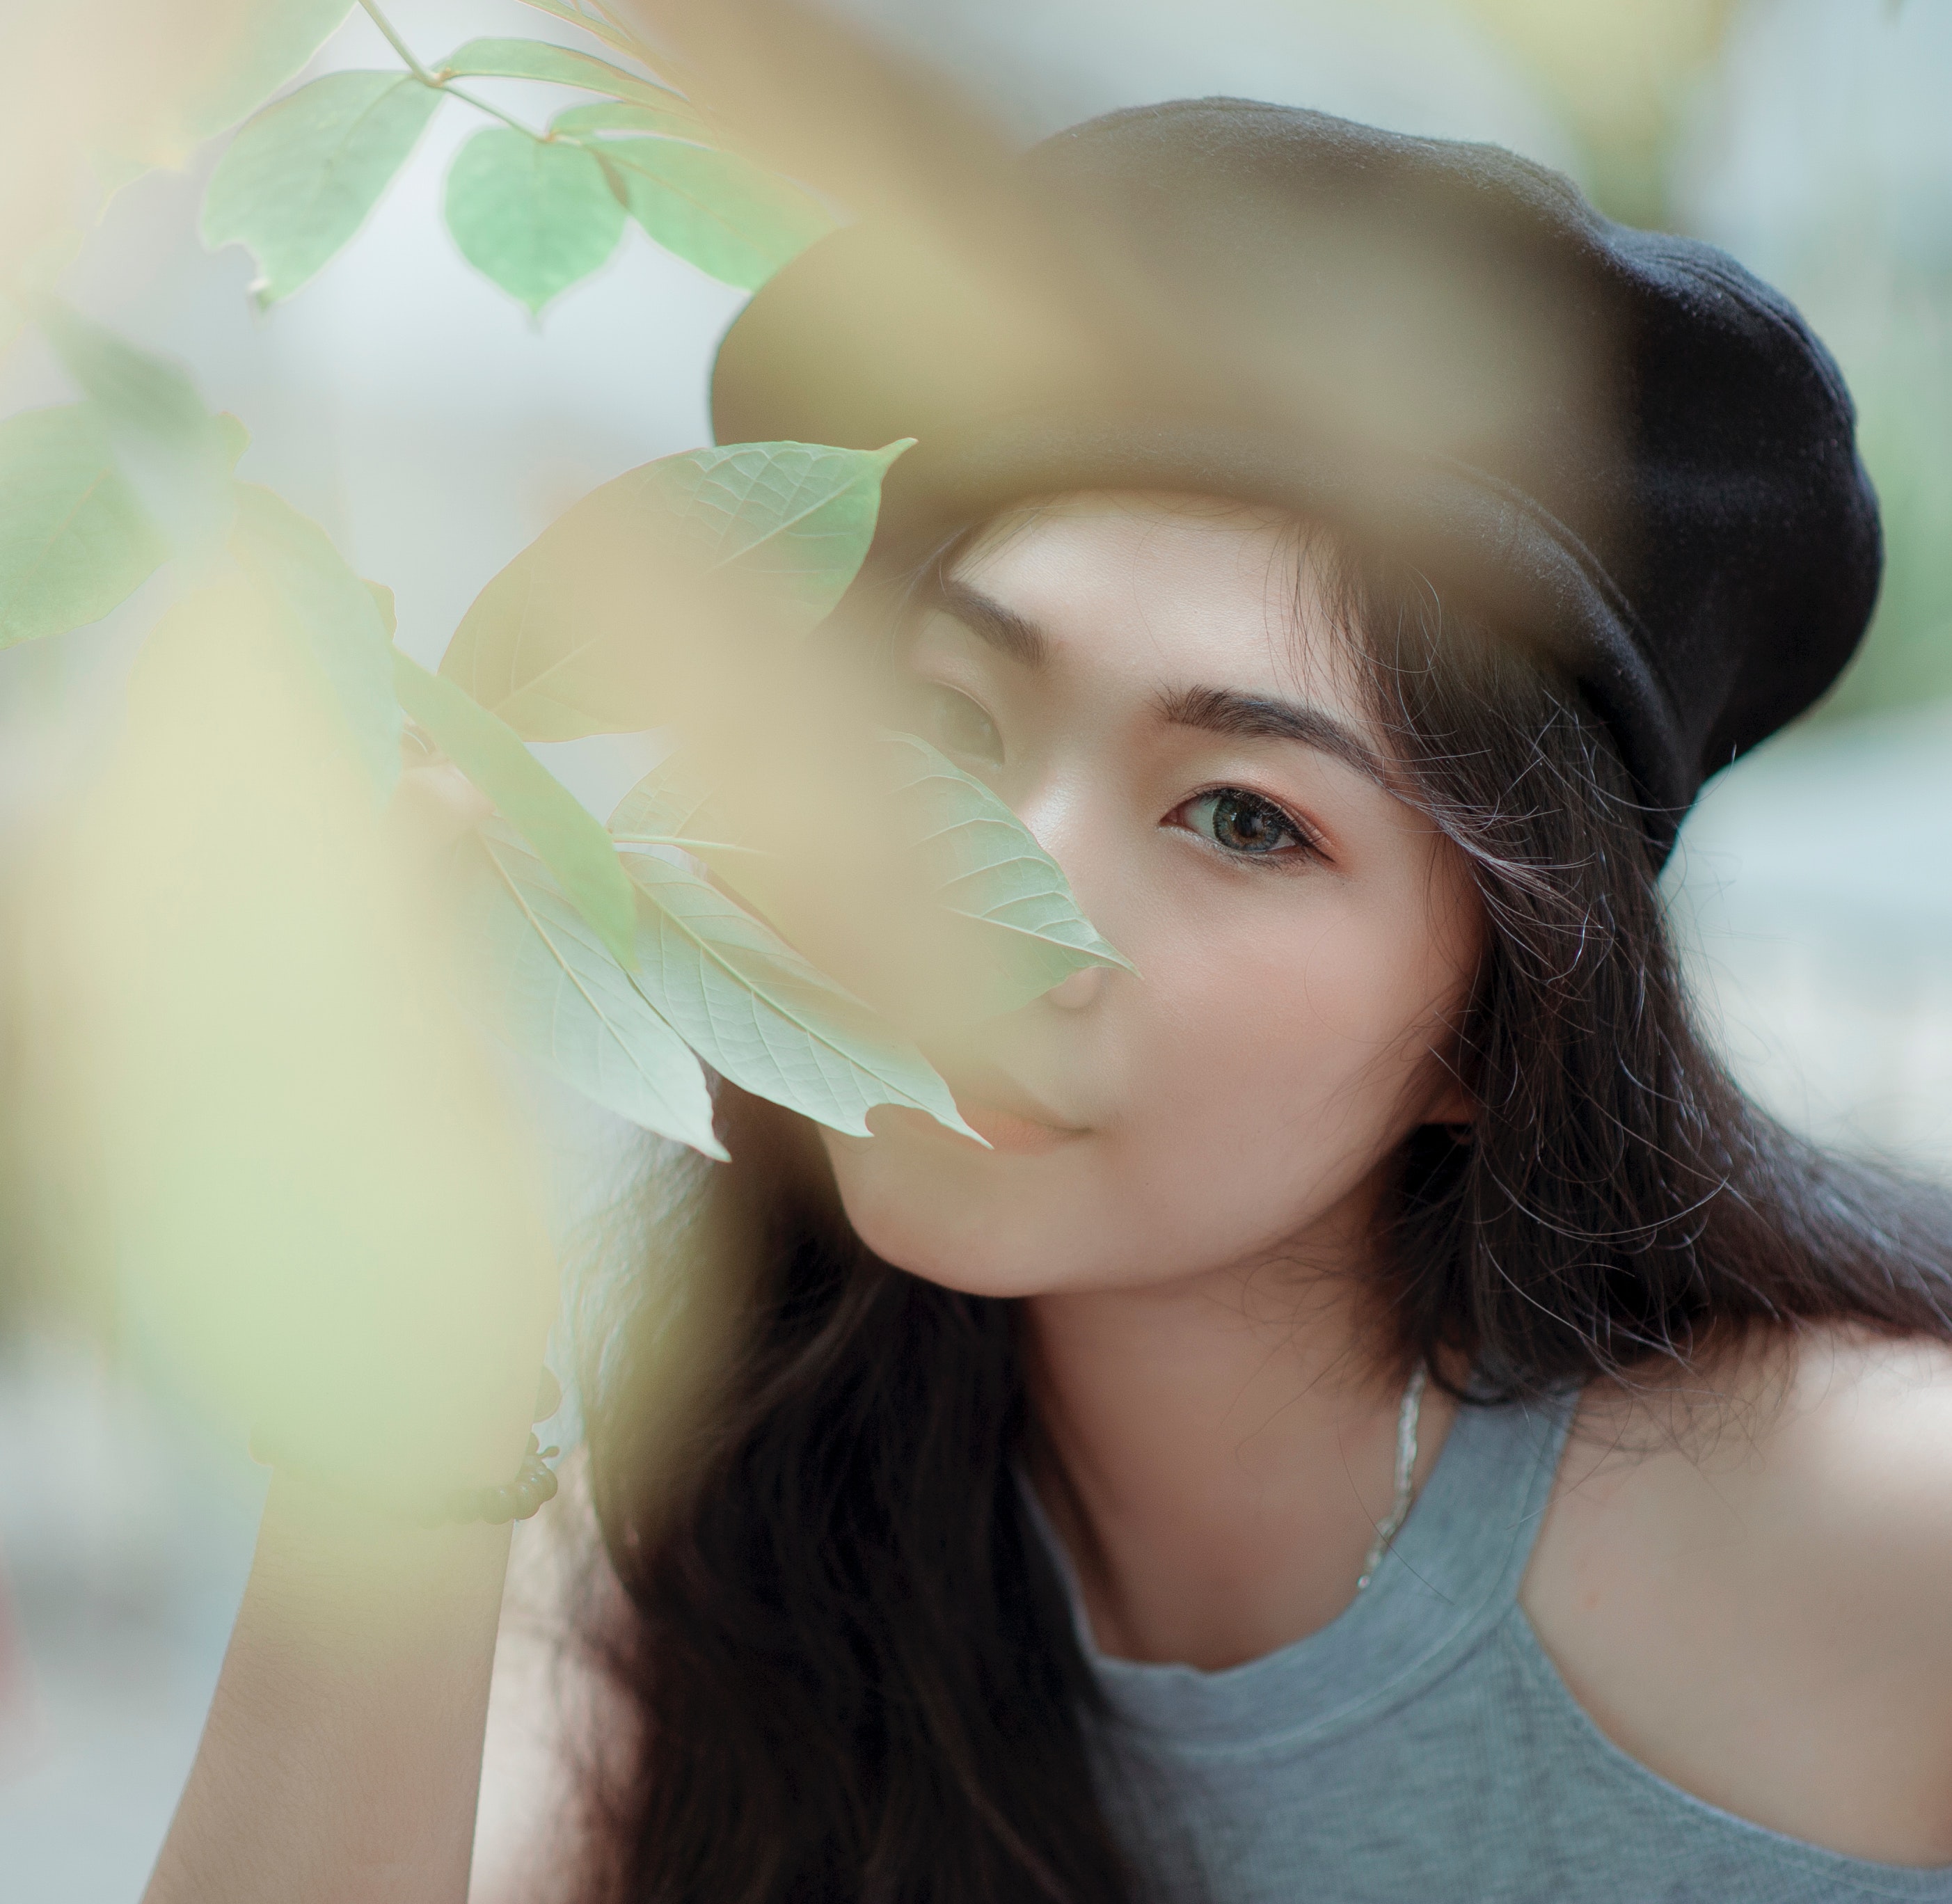
face, hair, skin, lip, green, beauty, head, eye, hairstyle, forehead, cheek, joint, long hair, eyelash, close up, photography, headgear, portrait photography, figurine, ear, brown hair, sunlight, fashion accessory, plant